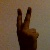
The image shows a hand gesture representing the number 2 in Indian Sign Language.